Rafał Wojaczek

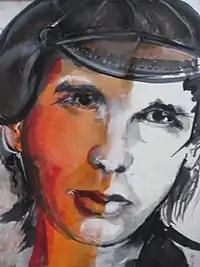
Rafał Wojaczek, portrait by Zbigniew Kresowaty

Rafał Wojaczek (December 6, 1945 – May 11, 1971) was a Polish poet of the postwar generation. He was a son of a respected family in Upper Silesia. His life was marked by abortive studies, alcoholism, depression and suicide attempts, the last one of which was successful. His short career took place during the turbulent years of modern Poland when the younger generation began to realize that they were trapped in a mendacious political system. Other Polish poets and writers with comparable biographies include Edward Stachura, Marek Hłasko and Tadeusz Borowski.